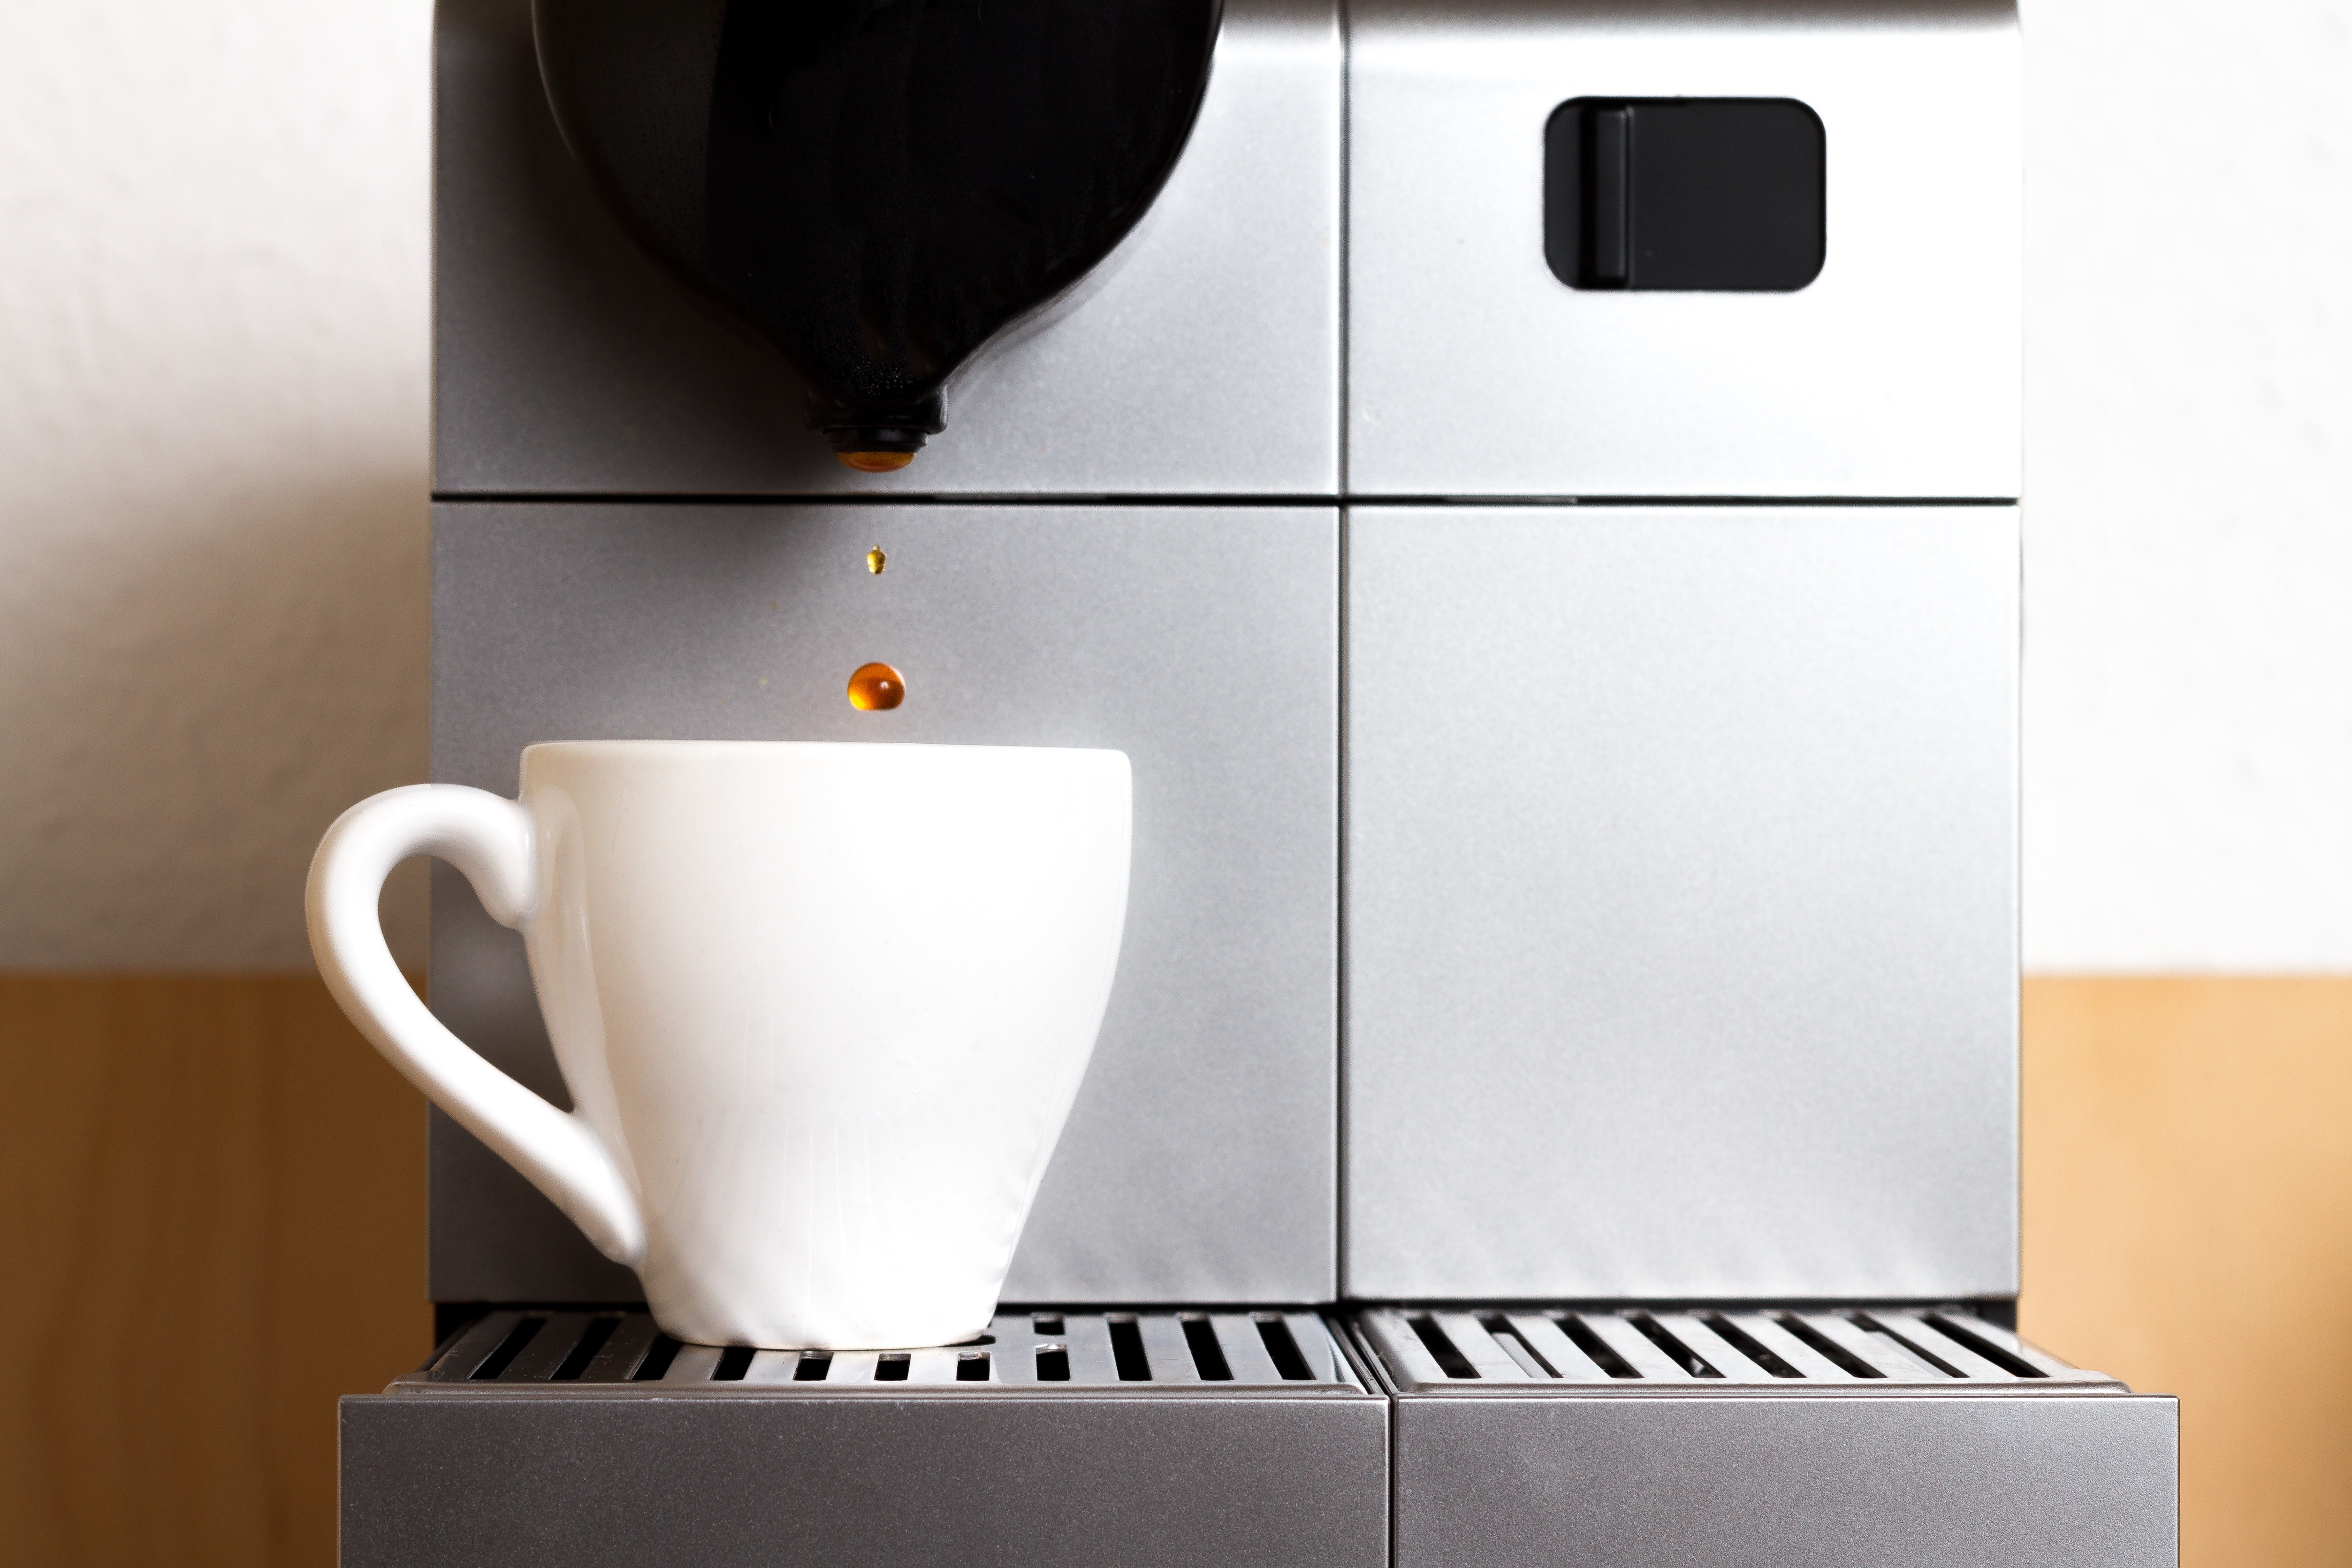
cafe, coffee, aroma, cup, ceramic, drink, toilet, furniture, espresso, coffee cup, drip, caffeine, hot, frisch, italian, coffee drink, nespresso, coffee recipe